Sonderkommando Blaich

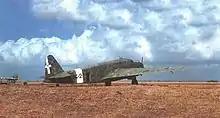

The Heinkel He 111 took off from at 08:00 on 21 January but experienced bad weather, contrary to the weather forecast. The aircraft had been loaded with of fuel but the weather increased fuel consumption. Geissler had to use dead reckoning and radio stations from which he could get a direction finding (D/F) fix. Hours later, Geissler realised that he was more than off course and ordered a turn to the west to the Chari River and flew along it to Fort Lamy at the confluence of the Chari and Logone rivers where they join Lake Chad. The Heinkel reached the lake by noon, after which navigation became easier, despite the storm intensifying. At 14:30, flying at , the Heinkel reached Fort Lamy. Being so remote, the airfield and supply depot had no air defences; the Heinkel crew could not delay and made one bombing run. The sixteen bombs were dropped unhindered on the fuel dump at the edge of the airfield. The French forces were too surprised to fight back and of fuel and all of the oil were destroyed. Eight Hurricane fighters might also have been destroyed.